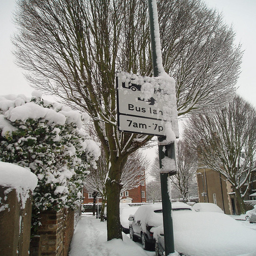
A snow-covered area with a tree, cars, and a road sign.
A snow covered street that has snow covered sidewalks and parked cars next to a street sign.
A white and black street sing covered in snow next to trees.
A snow covered sign is in the foreground with trees behind it.
a street sign partially covered in snow